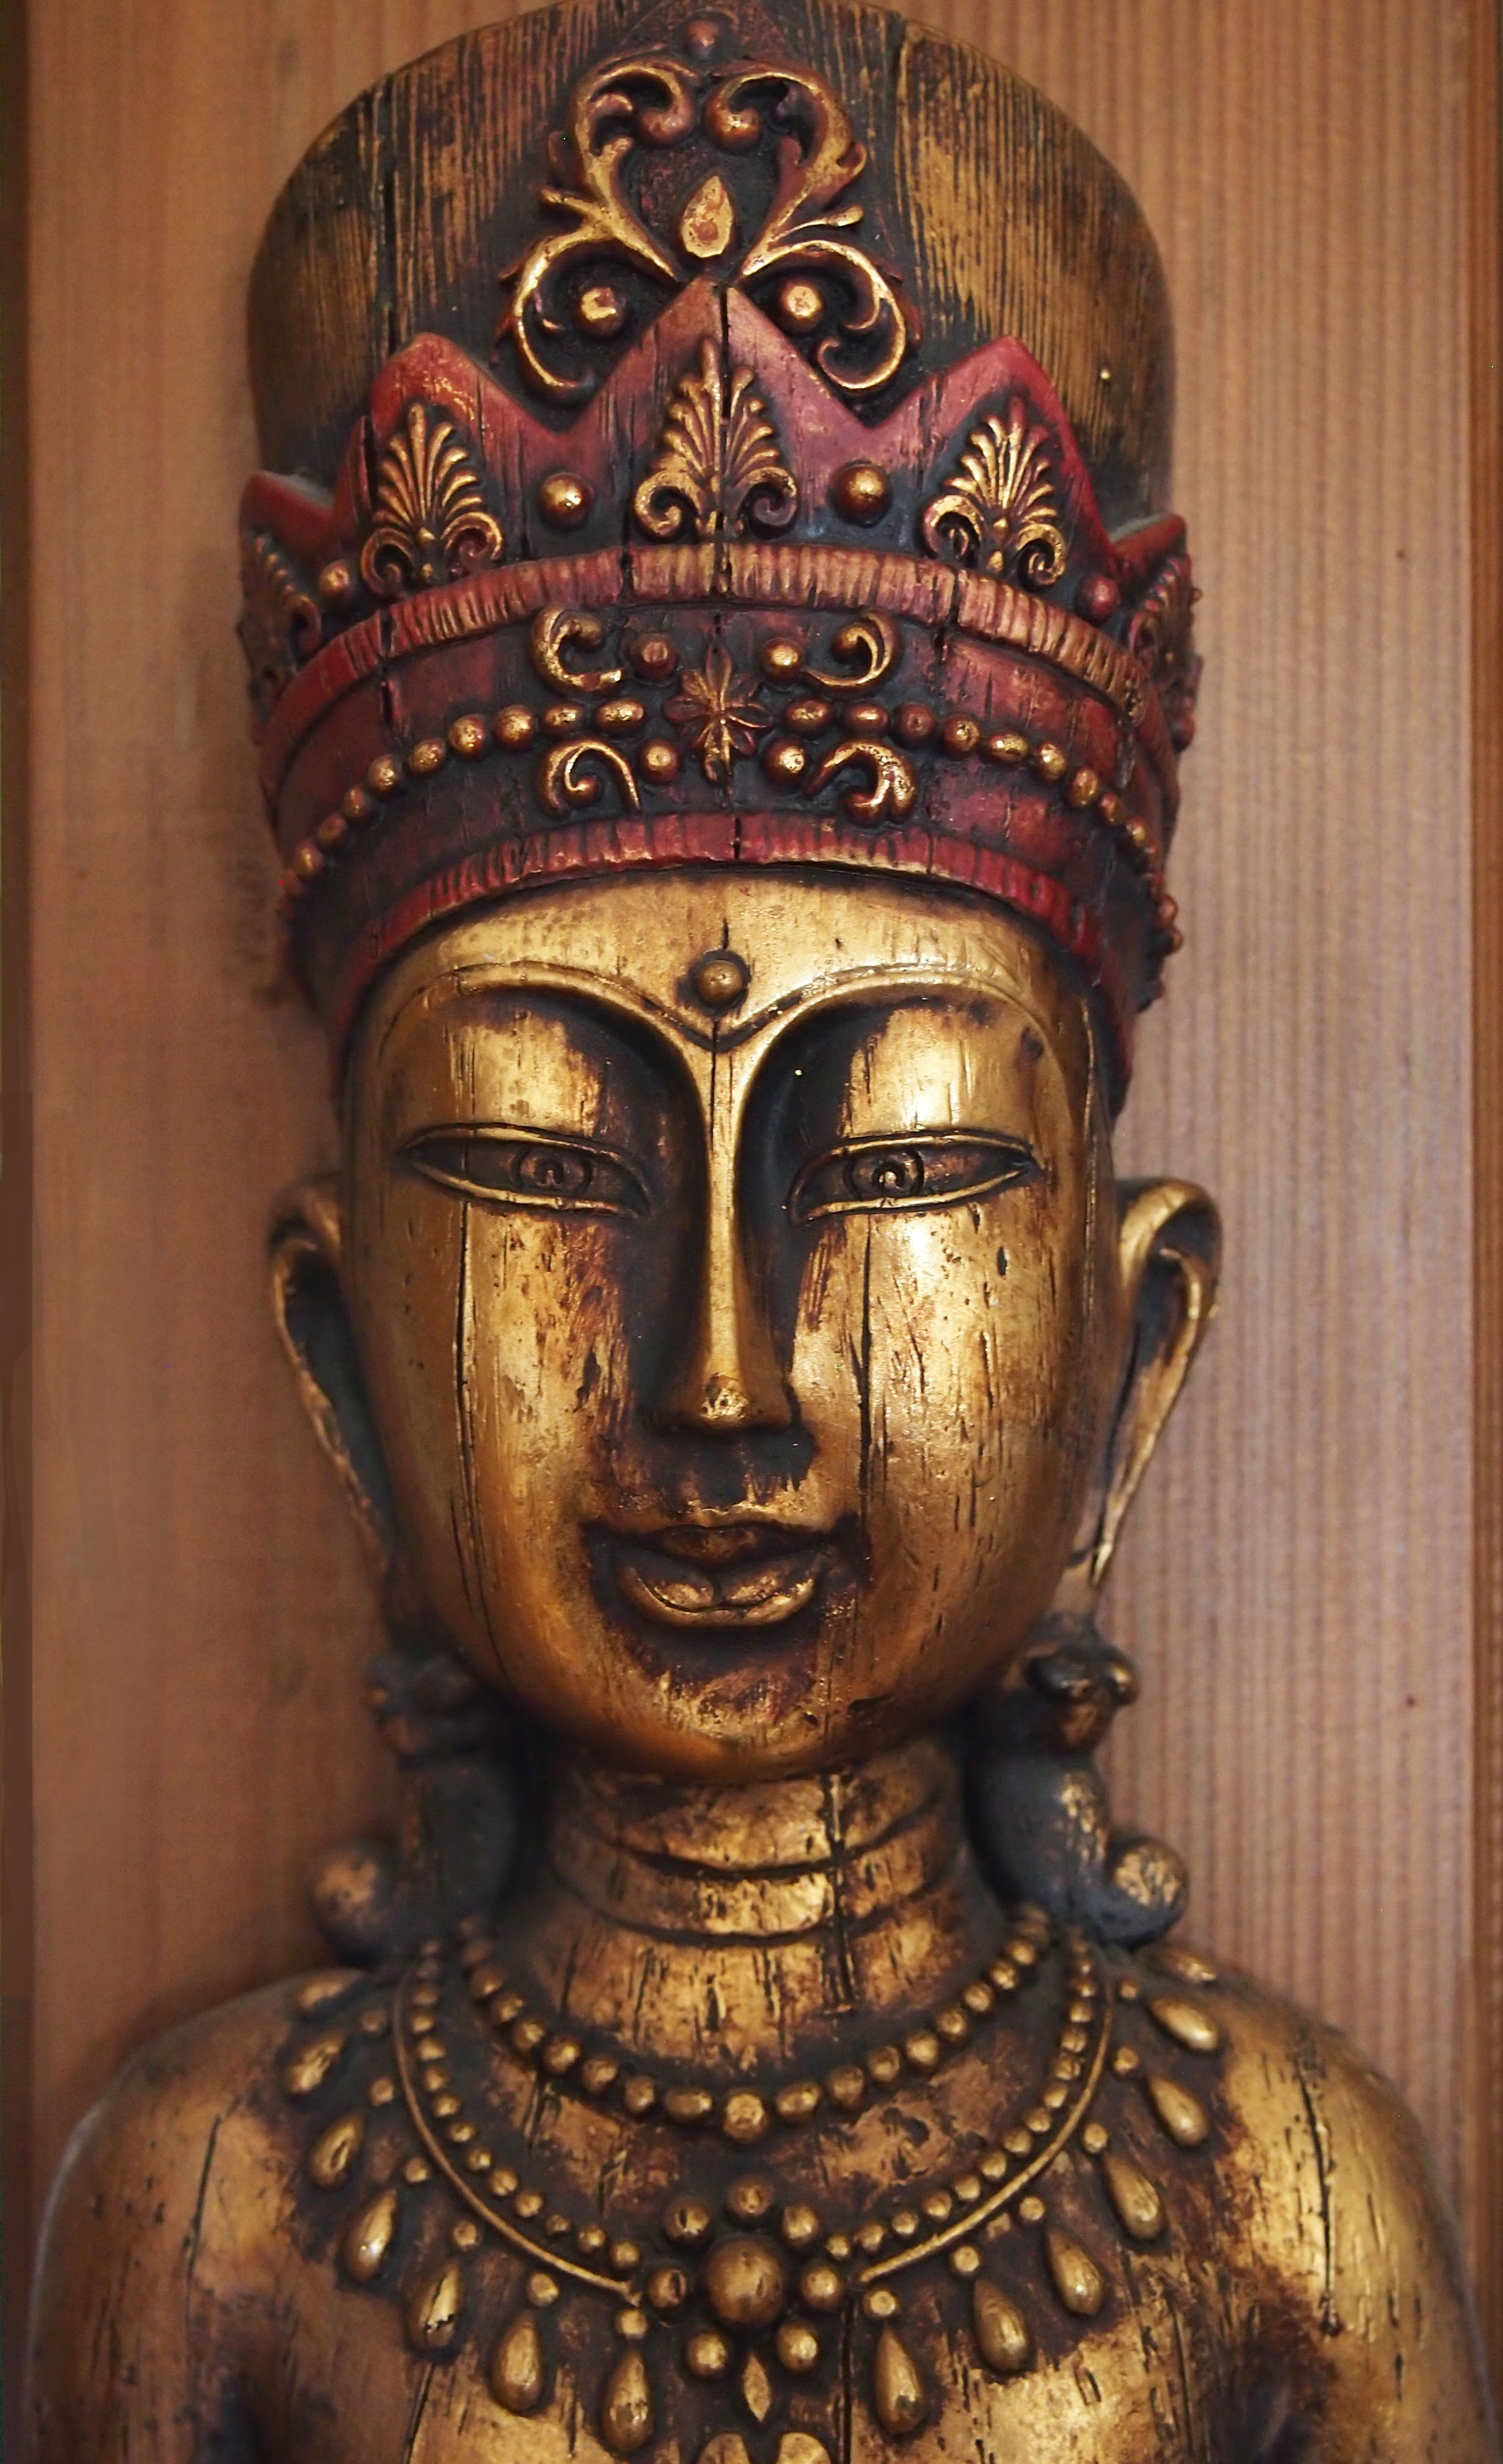
wood, monument, statue, rest, clothing, sculpture, art, figure, meditation, gold, temple, faith, buddha, carving, harmony, archaeological site, reincarnation, transcendence, gautama buddha, ancient history